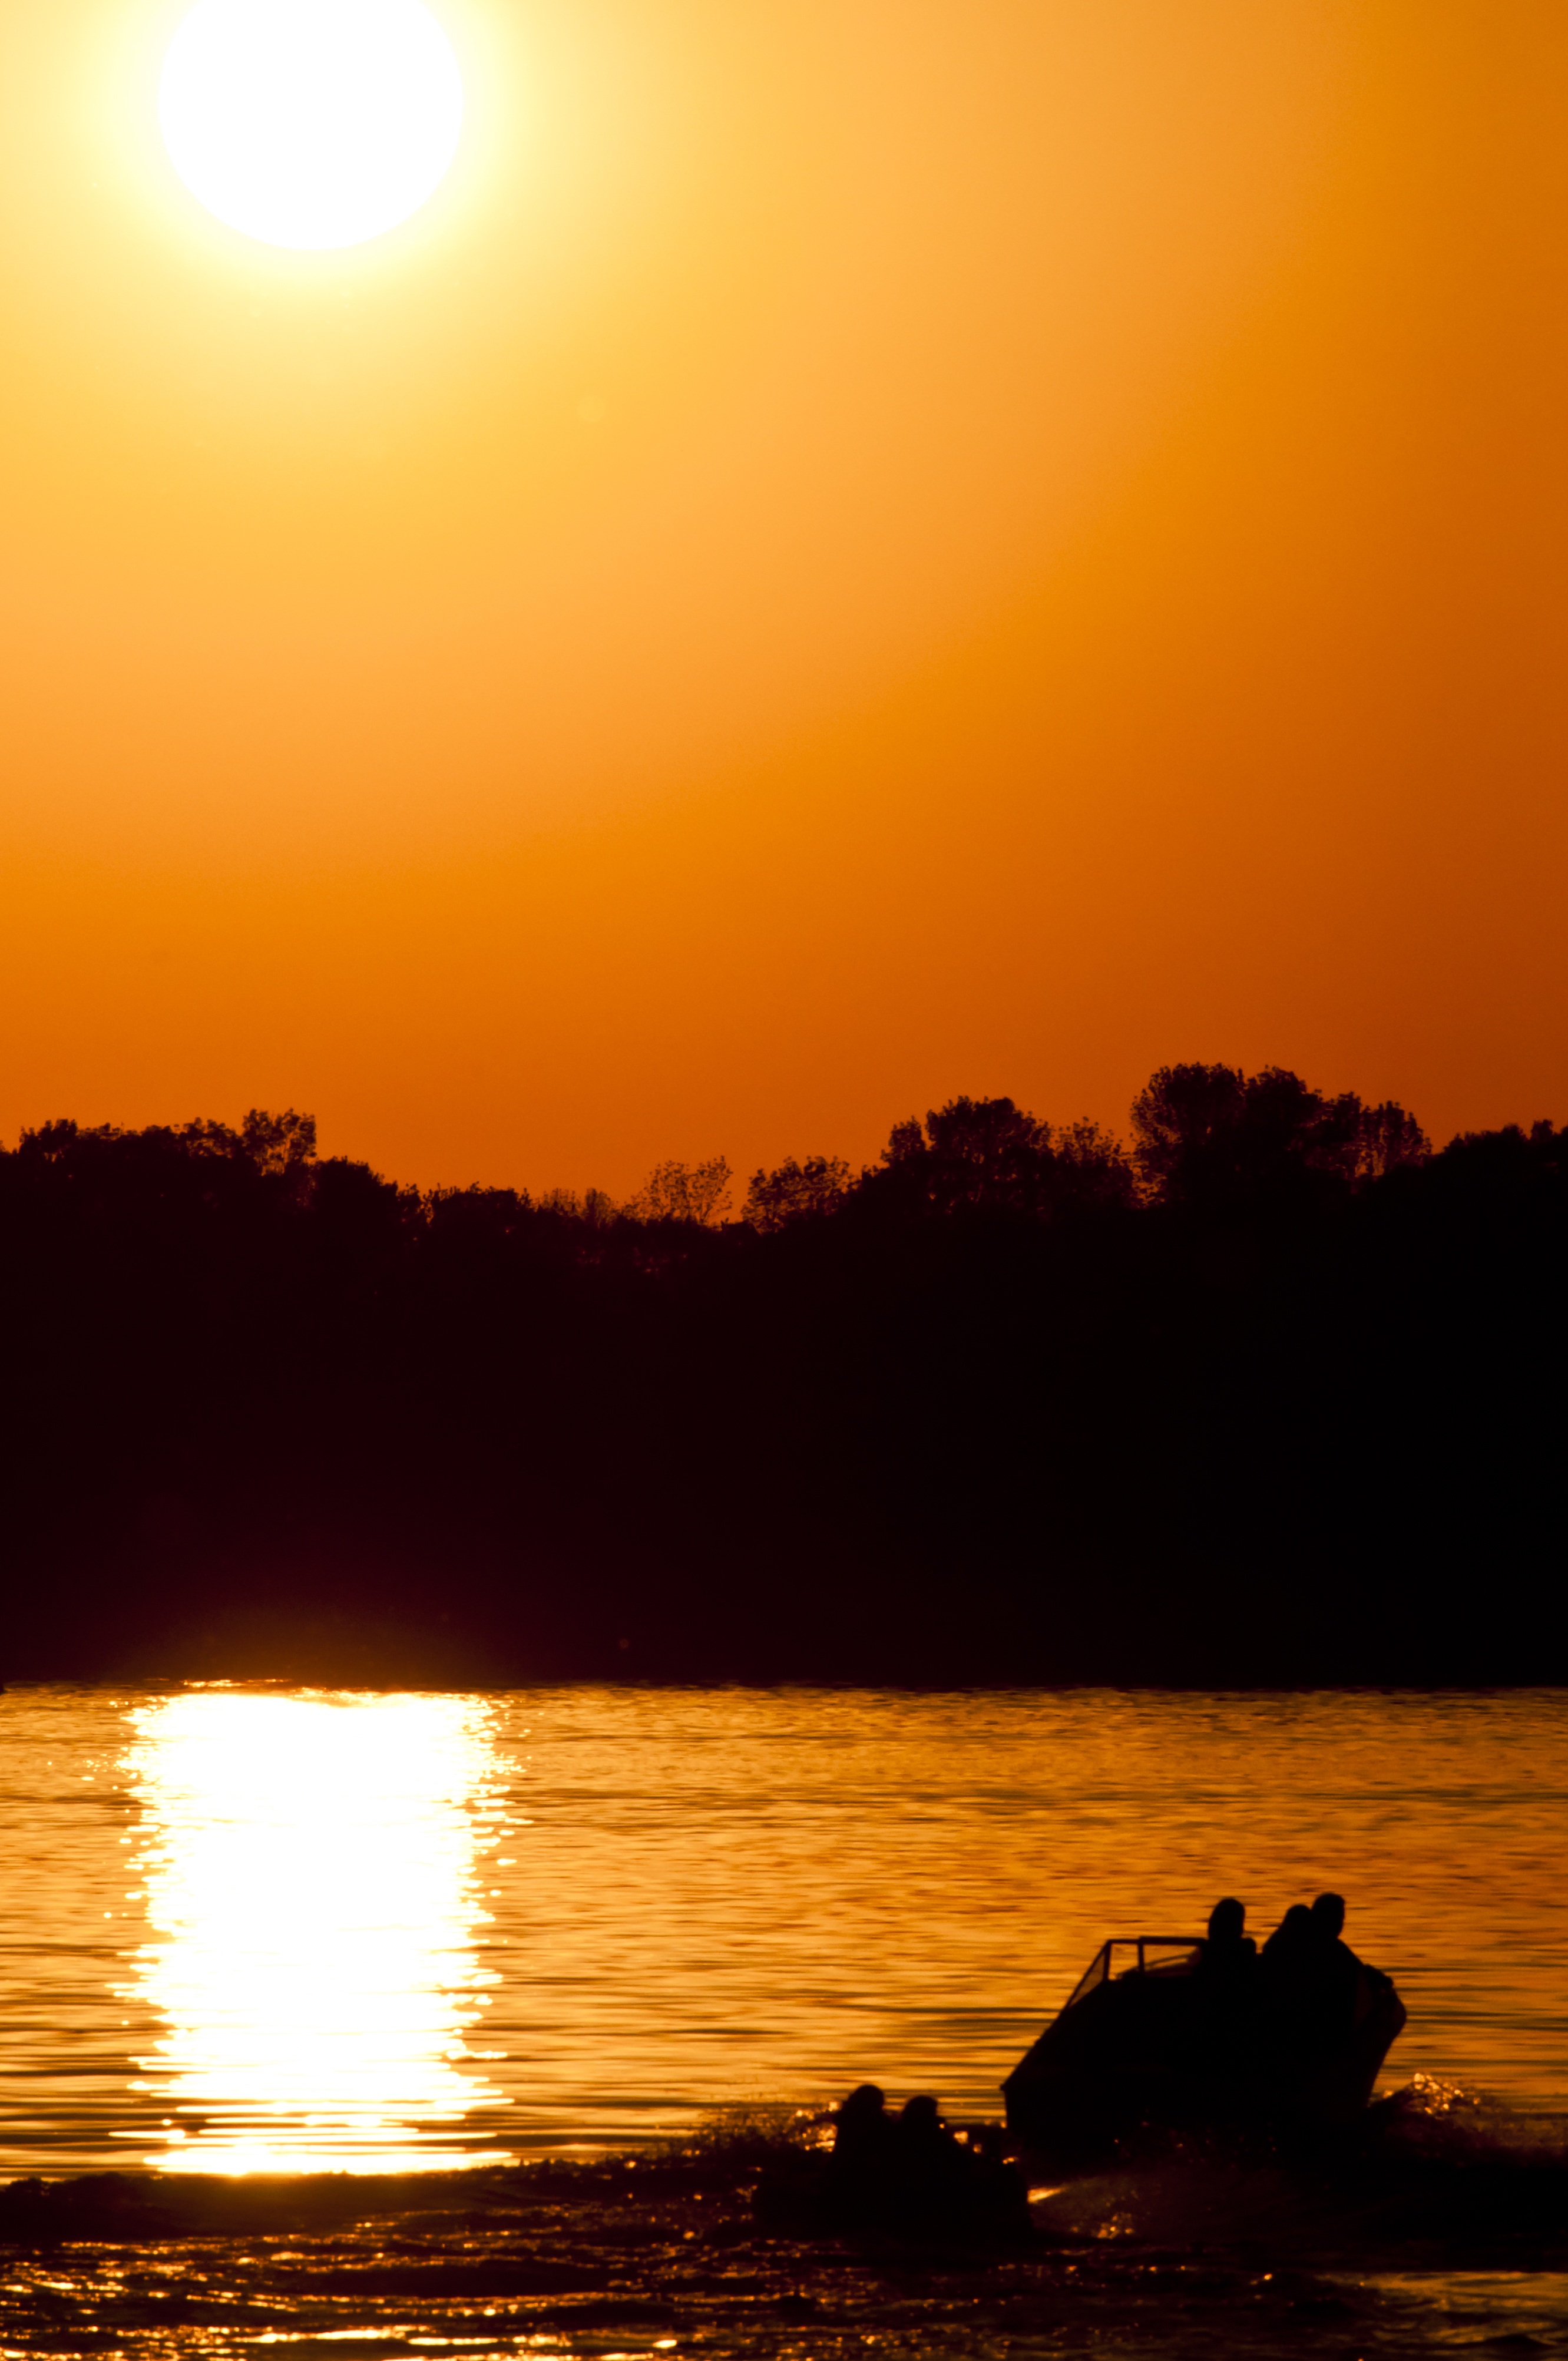
sea, water, ocean, horizon, silhouette, sky, sun, sunrise, sunset, boat, sunlight, morning, shore, wave, lake, dawn, atmosphere, river, dusk, evening, orange, reflection, calm, aquatic, cool image, eclipse, cool photo, loch, afterglow, astronomical object, solar eclipse, computer wallpaper, red sky at morning, buckhorn lake, may 20 2012, 2012 eclipse, lakefield, curve lake